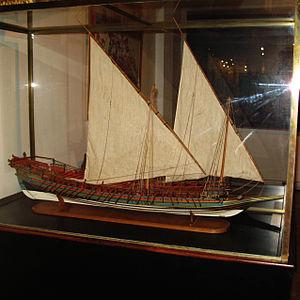
La marine génoise est le nom générique donné aux navires battant autrefois pavillon de la Sérénissime République de Gênes. Ce terme regroupe tant les flottes militaires que commerciales, longtemps indissociables.